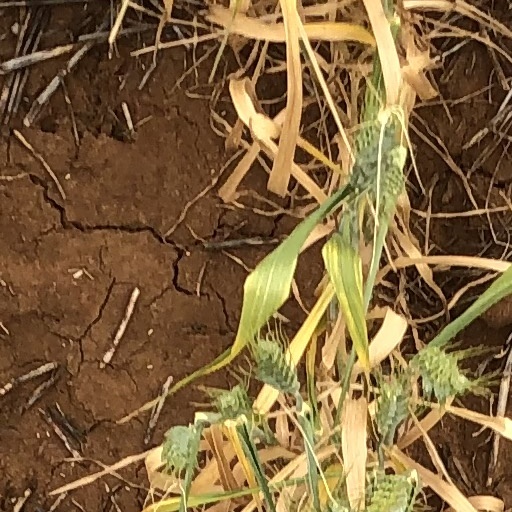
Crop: wheat